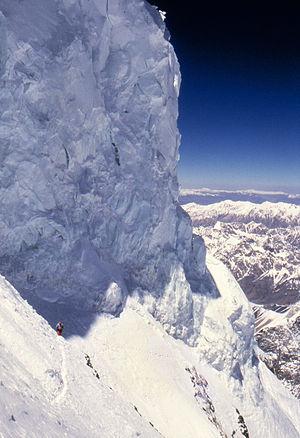
Le Bottleneck du K2 est un passage le long de l'éperon sud-est, connu sous le nom de passage des Abruzzes, la route la plus utilisée vers le sommet de K2, la deuxième plus haute montagne du monde, dans le Karakoram, à la frontière du Pakistan et de la Chine.
Le désastre du K2 a eu lieu le 1ᵉʳ août 2008, lorsque onze alpinistes de différentes expéditions internationales sont morts sur les pentes du K2, le deuxième sommet le plus élevé au monde. Trois autres alpinistes furent grièvement blessés. Il s'agit de la tentative d'ascension du K2 ayant entraîné le plus de morts, la saison 1986 ayant été la plus meurtrière mais à la suite d'accidents ayant eu lieu lors de différentes ascensions au cours de l'année. Le déroulement des événements reste toutefois assez flou, malgré l'analyse des photos et des communications radios entre les grimpeurs, principalement à cause des témoignages parfois contradictoires des survivants dont on ne doit pas ignorer qu'à l'altitude où ils se trouvaient, le manque d'oxygène a pu altérer la lucidité.